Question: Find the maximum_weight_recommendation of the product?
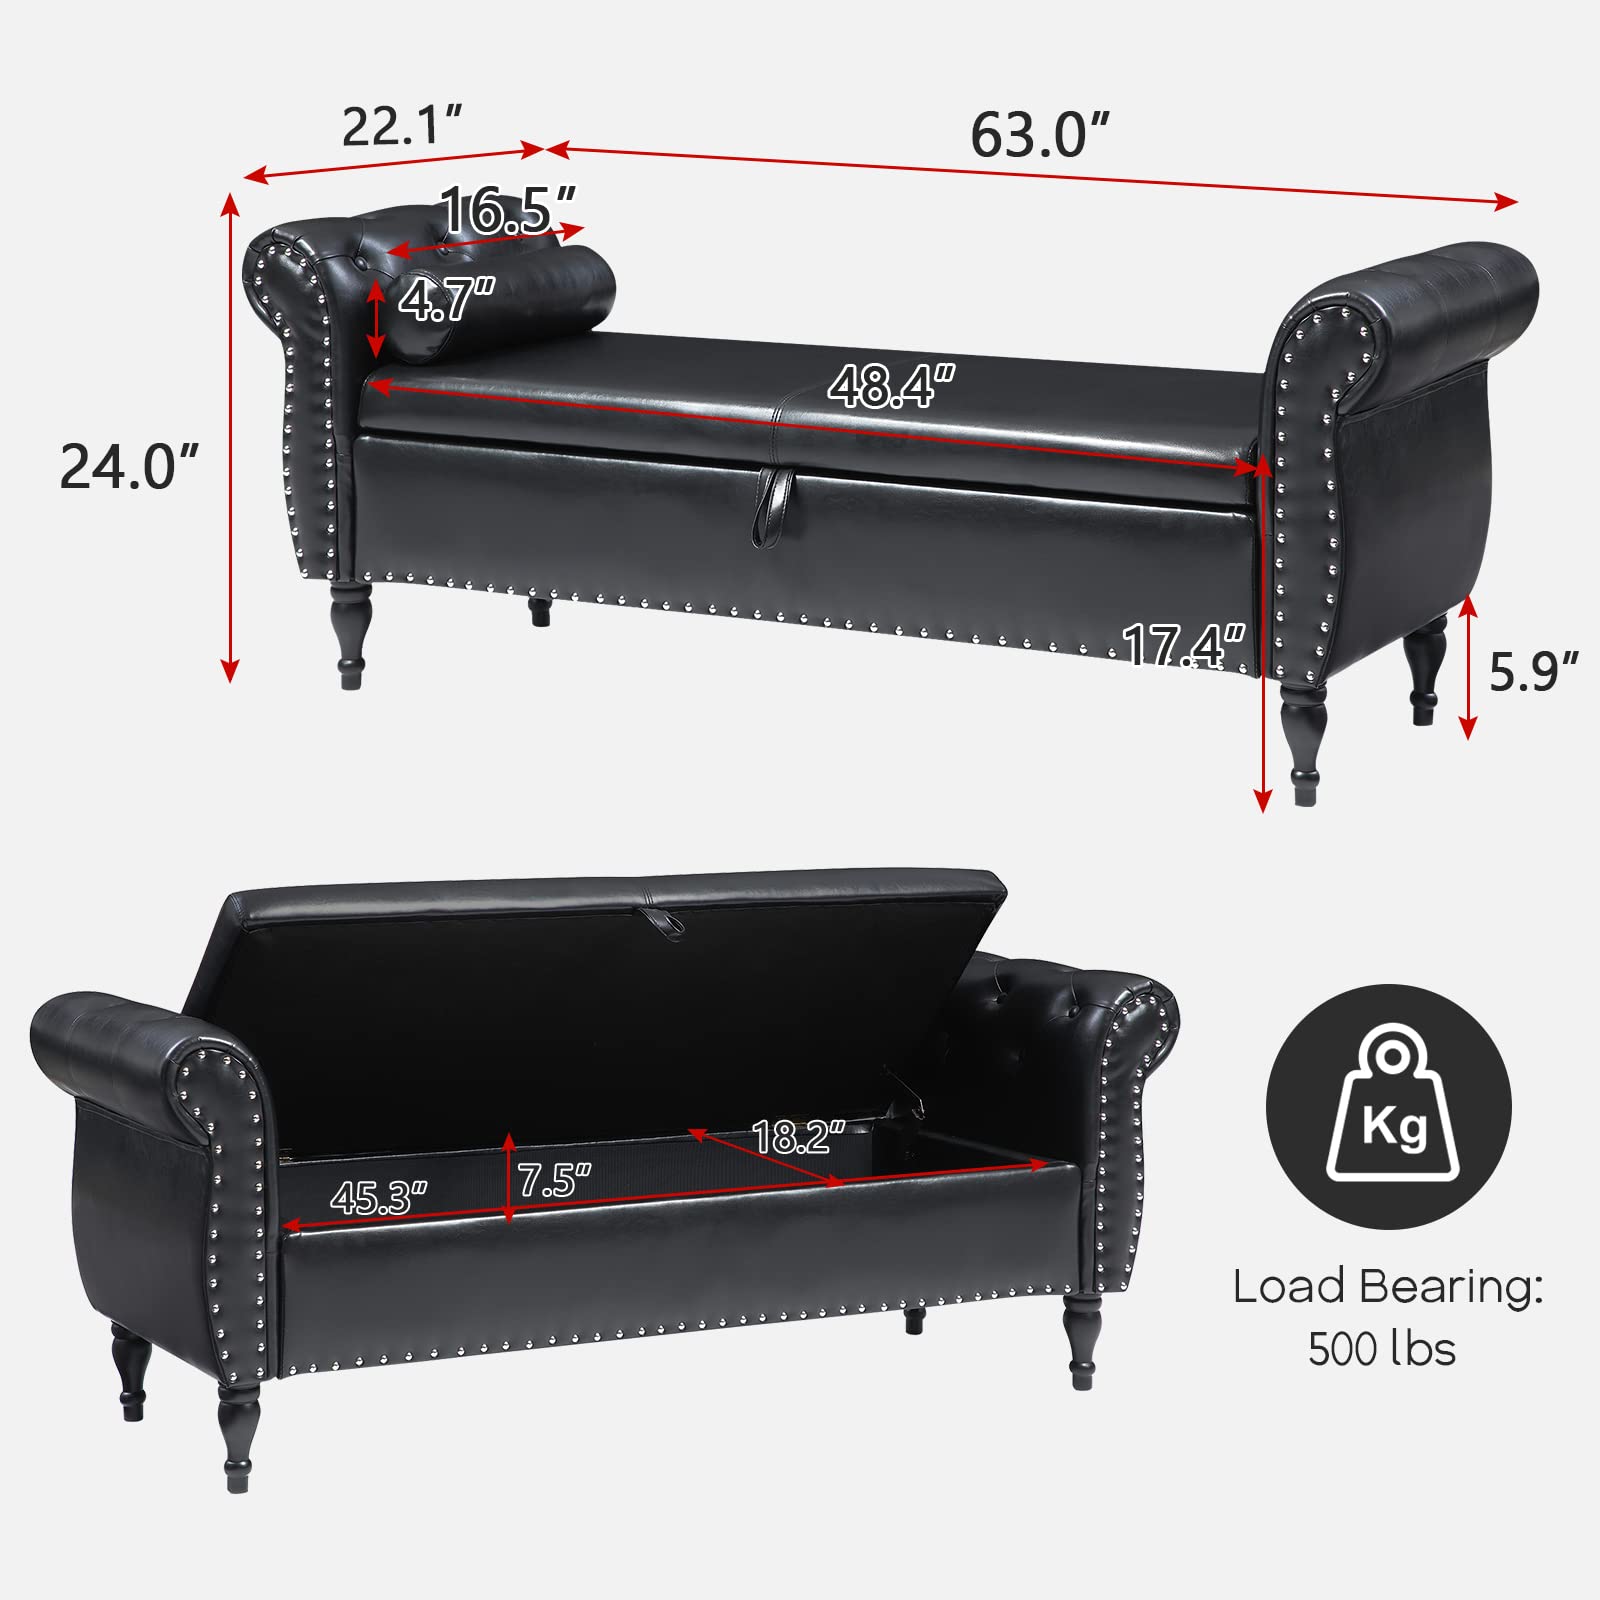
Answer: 500.0 pound